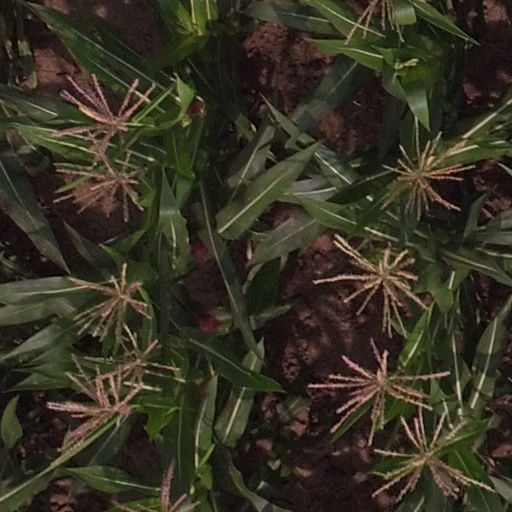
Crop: maize; corn